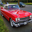
Label: automobile